Norcliffe Norcliffe

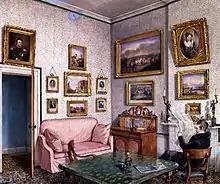
"General Norcliffe in his study at Langton Hall", by Mary Ellen Best

Norcliffe inherited Langton Hall from his mother in 1835, but did not stay there often, preferring to instead live in London when he was not partaking in extensive travels of North America and Europe. One of Norcliffe's nieces was the artist Mary Ellen Best, the daughter of his third-born sister Mary. Norcliffe was very close to Best and supported her artistry. She painted a number of scenes of life at Langton Hall and the family there, including some of Norcliffe. In one image Best portrays Norcliffe sitting in his study surrounded by paintings and prints of battles of the Napoleonic Wars, and in another in the dining room having breakfast with his extended family.